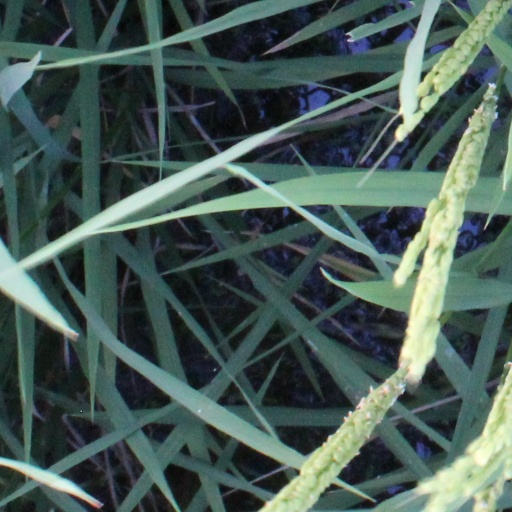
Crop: rice